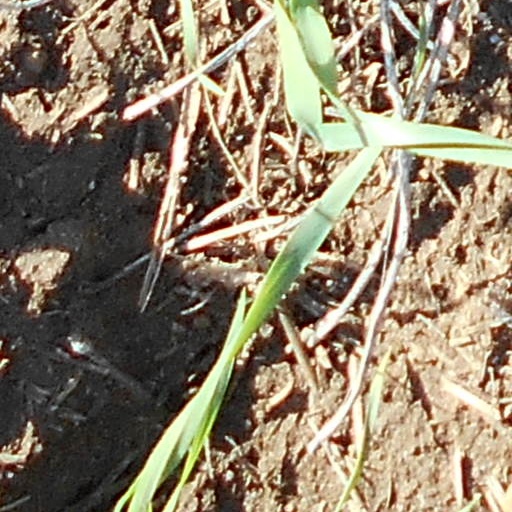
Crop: wheat